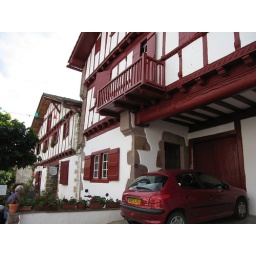
even the cars are in Basque red